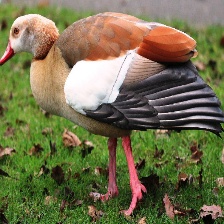
Species: EGYPTIAN GOOSE
Scientific name: ALOPOCHEN AEGYPTIACA
ImageNet parent category: goose